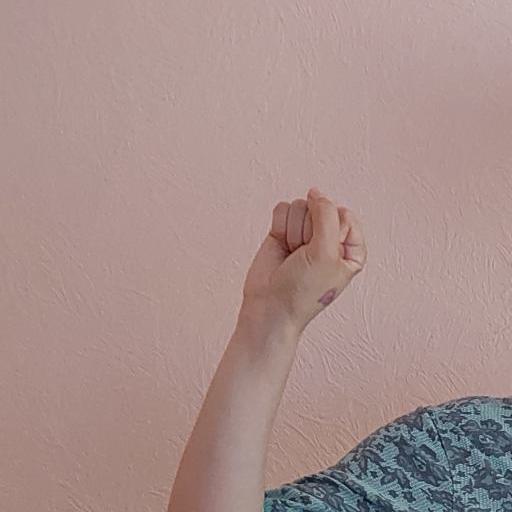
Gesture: fist